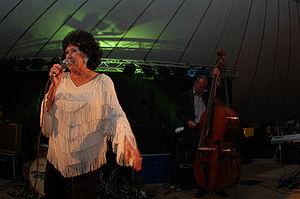
Wanda Lavonne Jackson, née le 20 octobre 1937 à Maud, Oklahoma, est une chanteuse américaine de rock 'n' roll et de musique country, une des premières femmes à avoir du succès dans ces styles. On l'a souvent présentée comme l'équivalent féminin de Gene Vincent.